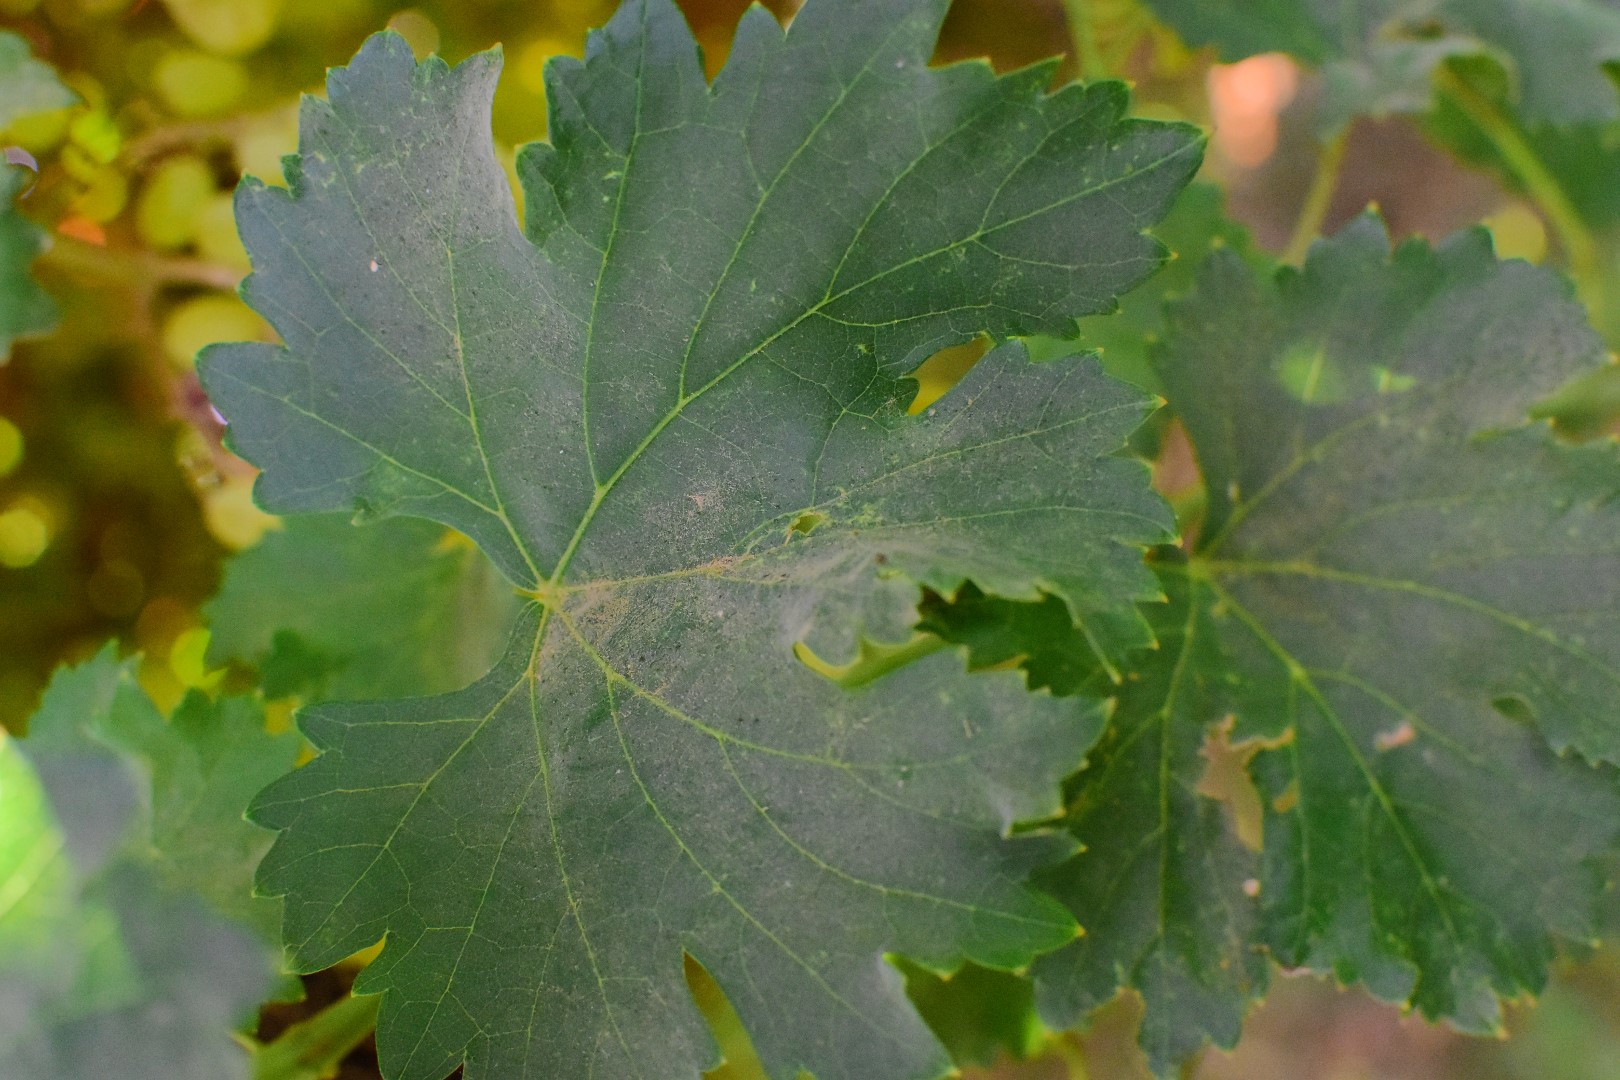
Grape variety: Deas Al-Annz